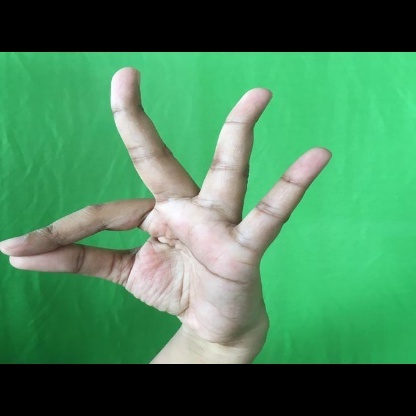
Mudra: Hamsasyam